Luanda

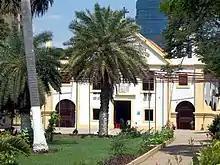
N. Sra. da Nazaré Church, b. 1664

The city of Luanda is divided in six urban districts: Ingombota, Angola Quiluanje, Maianga, Rangel, Samba and Sambizanga.